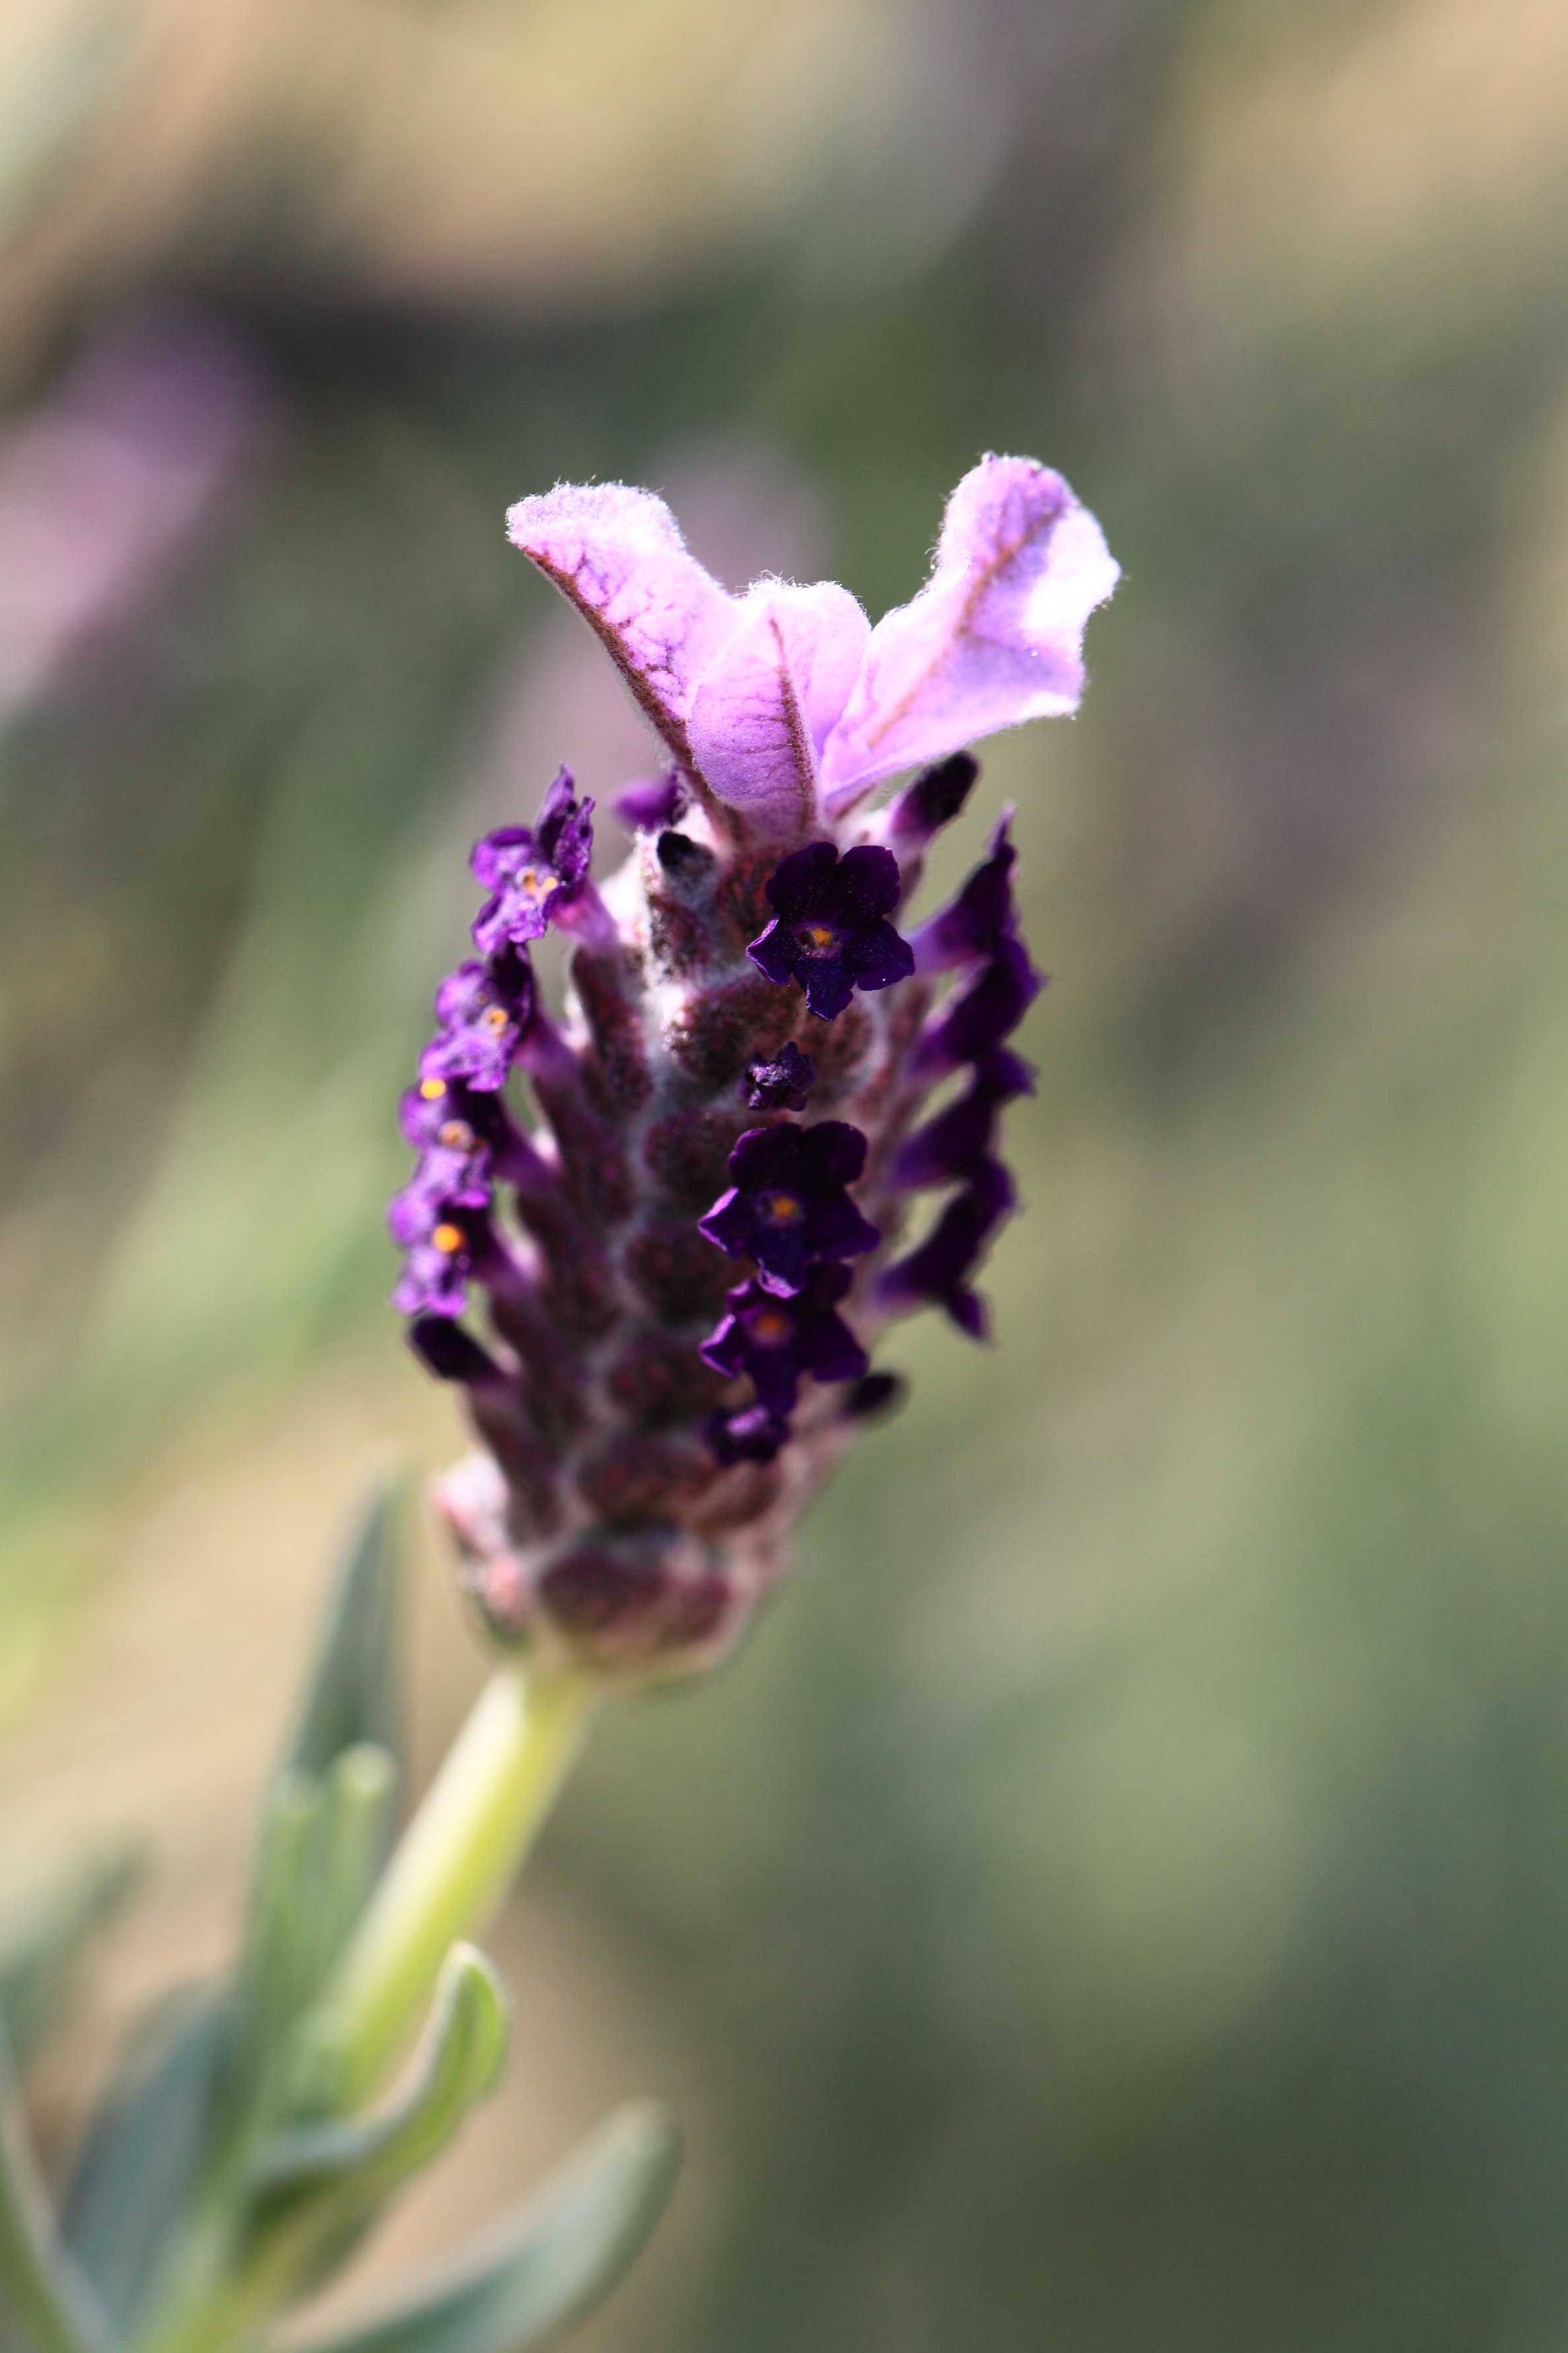
nature, blossom, plant, photography, flower, petal, high, botany, flora, lavender, wildflower, close up, eye, 5d, hires, markii, hi, res, resolution, macro photography, flowering plant, plant stem, land plant, english lavender, french lavender